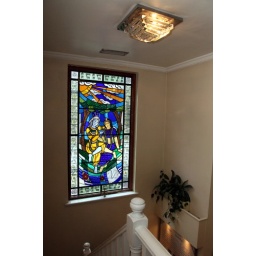
The Radha-Krishna stained glass window in one of the staircases.